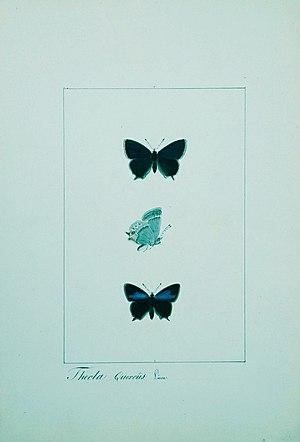
Représentation de Thecla quercus par Roidot-Déléage (aquarelle)
Jean Lazare Roidot-Déléage né à Tavernay le 23 septembre 1794, et mort à Autun le 22 septembre 1878, est un entomologiste, botaniste et archéologue français qui a laissé des relevés très précis sur Autun et ses environs.